Dale Earnhardt Jr.

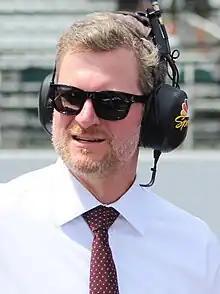
Earnhardt Jr. at Indianapolis Motor Speedway in 2023

Ralph Dale Earnhardt Jr. (born October 10, 1974) is an American professional stock car racing driver, team owner, broadcaster for Amazon Prime Video and TNT Sports, and podcaster. A third-generation driver, he is the son of the late 7-time NASCAR Cup Series champion Dale Earnhardt and relative to many former and current drivers in the NASCAR ranks. Since retiring from full-time competition after the 2017 season, he is a part-time crew chief in the NASCAR Xfinity Series for the No. 88 Chevrolet Camaro for driver Connor Zilisch, who is on his team.